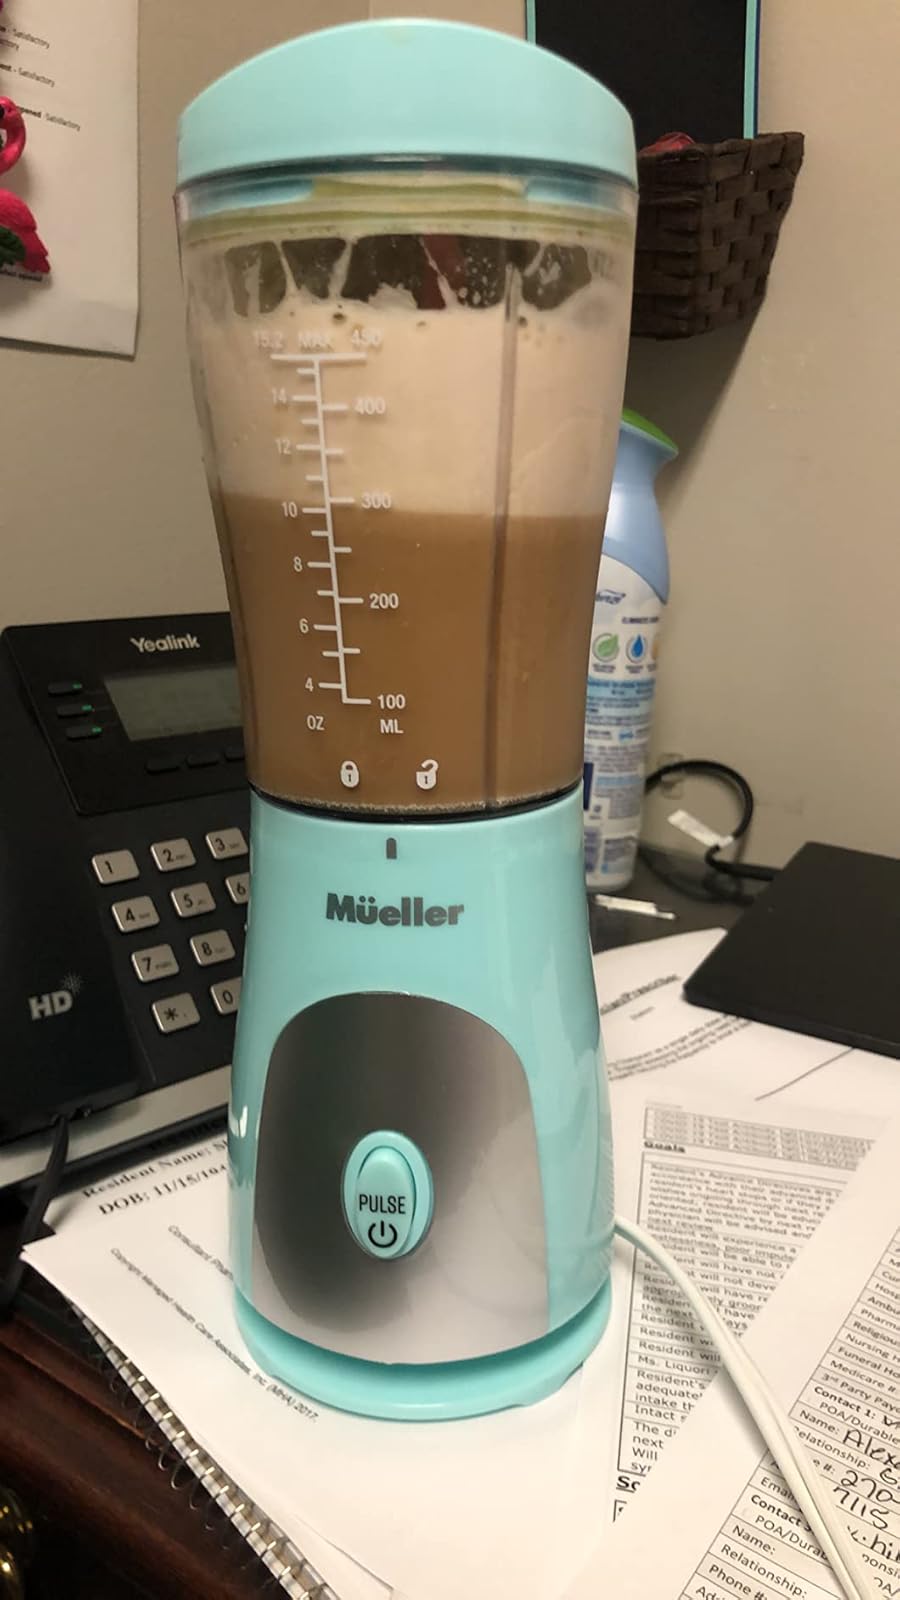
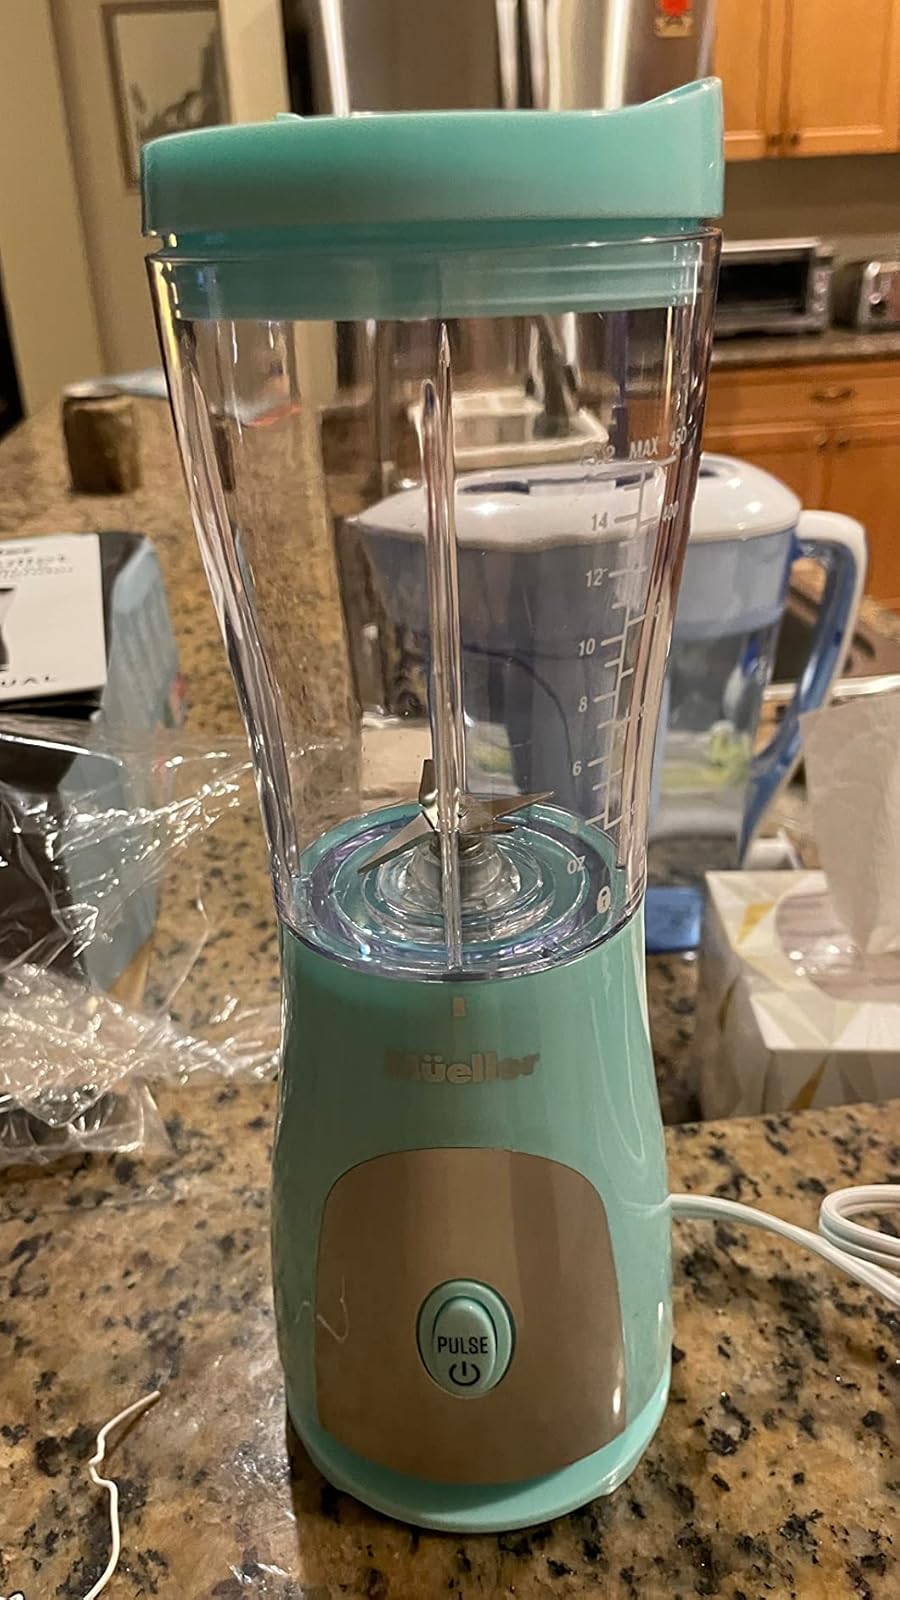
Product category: items_blender
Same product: yes